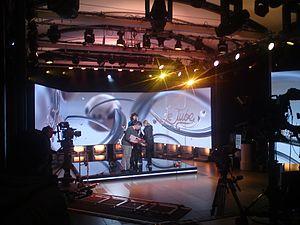
Plateau de tournage de l'émission ""Le Tube"" sur Canal + (Saison 1) avec Daphné Burki."
Le Tube est une émission de télévision française sur l'actualité des médias diffusée chaque samedi à 12 h 45 sur Canal+ du le 14 septembre 2013 au 23 juin 2018. Diffusée entièrement en clair durant les trois premières saisons, l'émission comporte de la saison 4 à la dernière une première partie diffusée en crypté puis une deuxième partie diffusée en clair à partir du 10 septembre 2016.